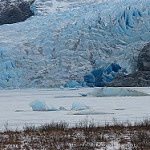
Scene: Outdoor